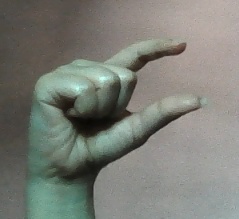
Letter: dal